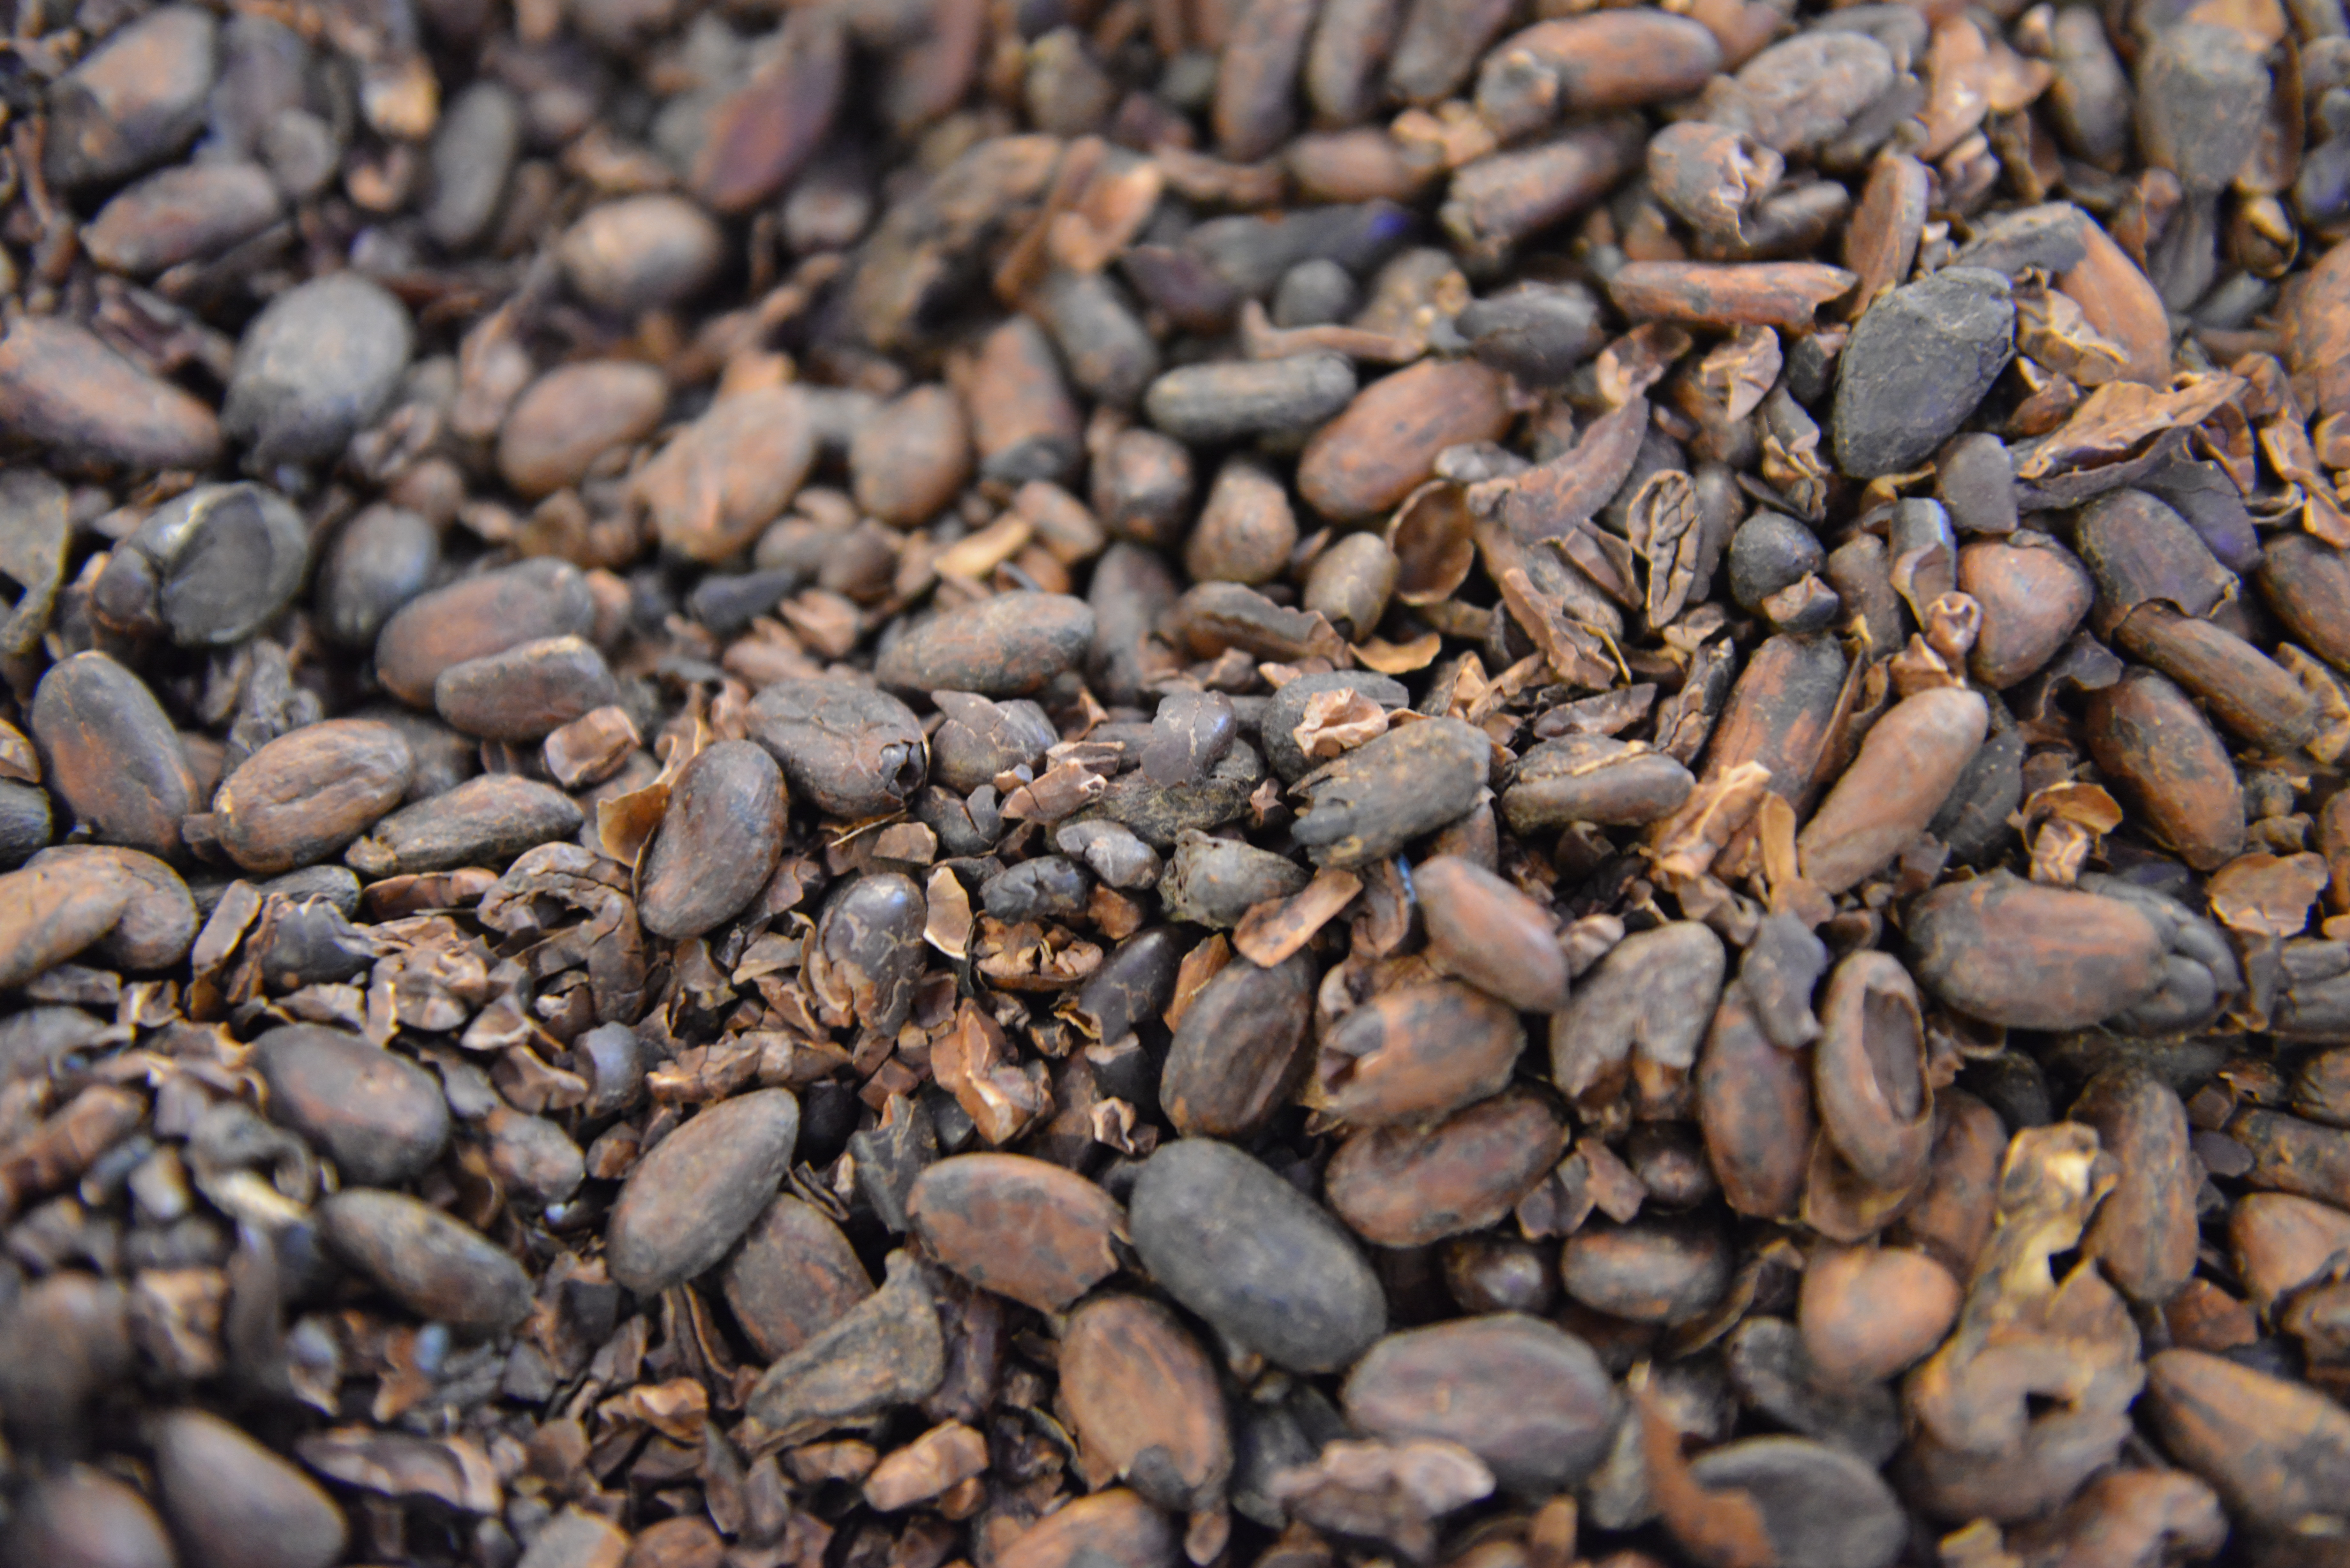
rock, cafe, coffee, food, produce, pebble, soil, material, focus, gravel, grass family